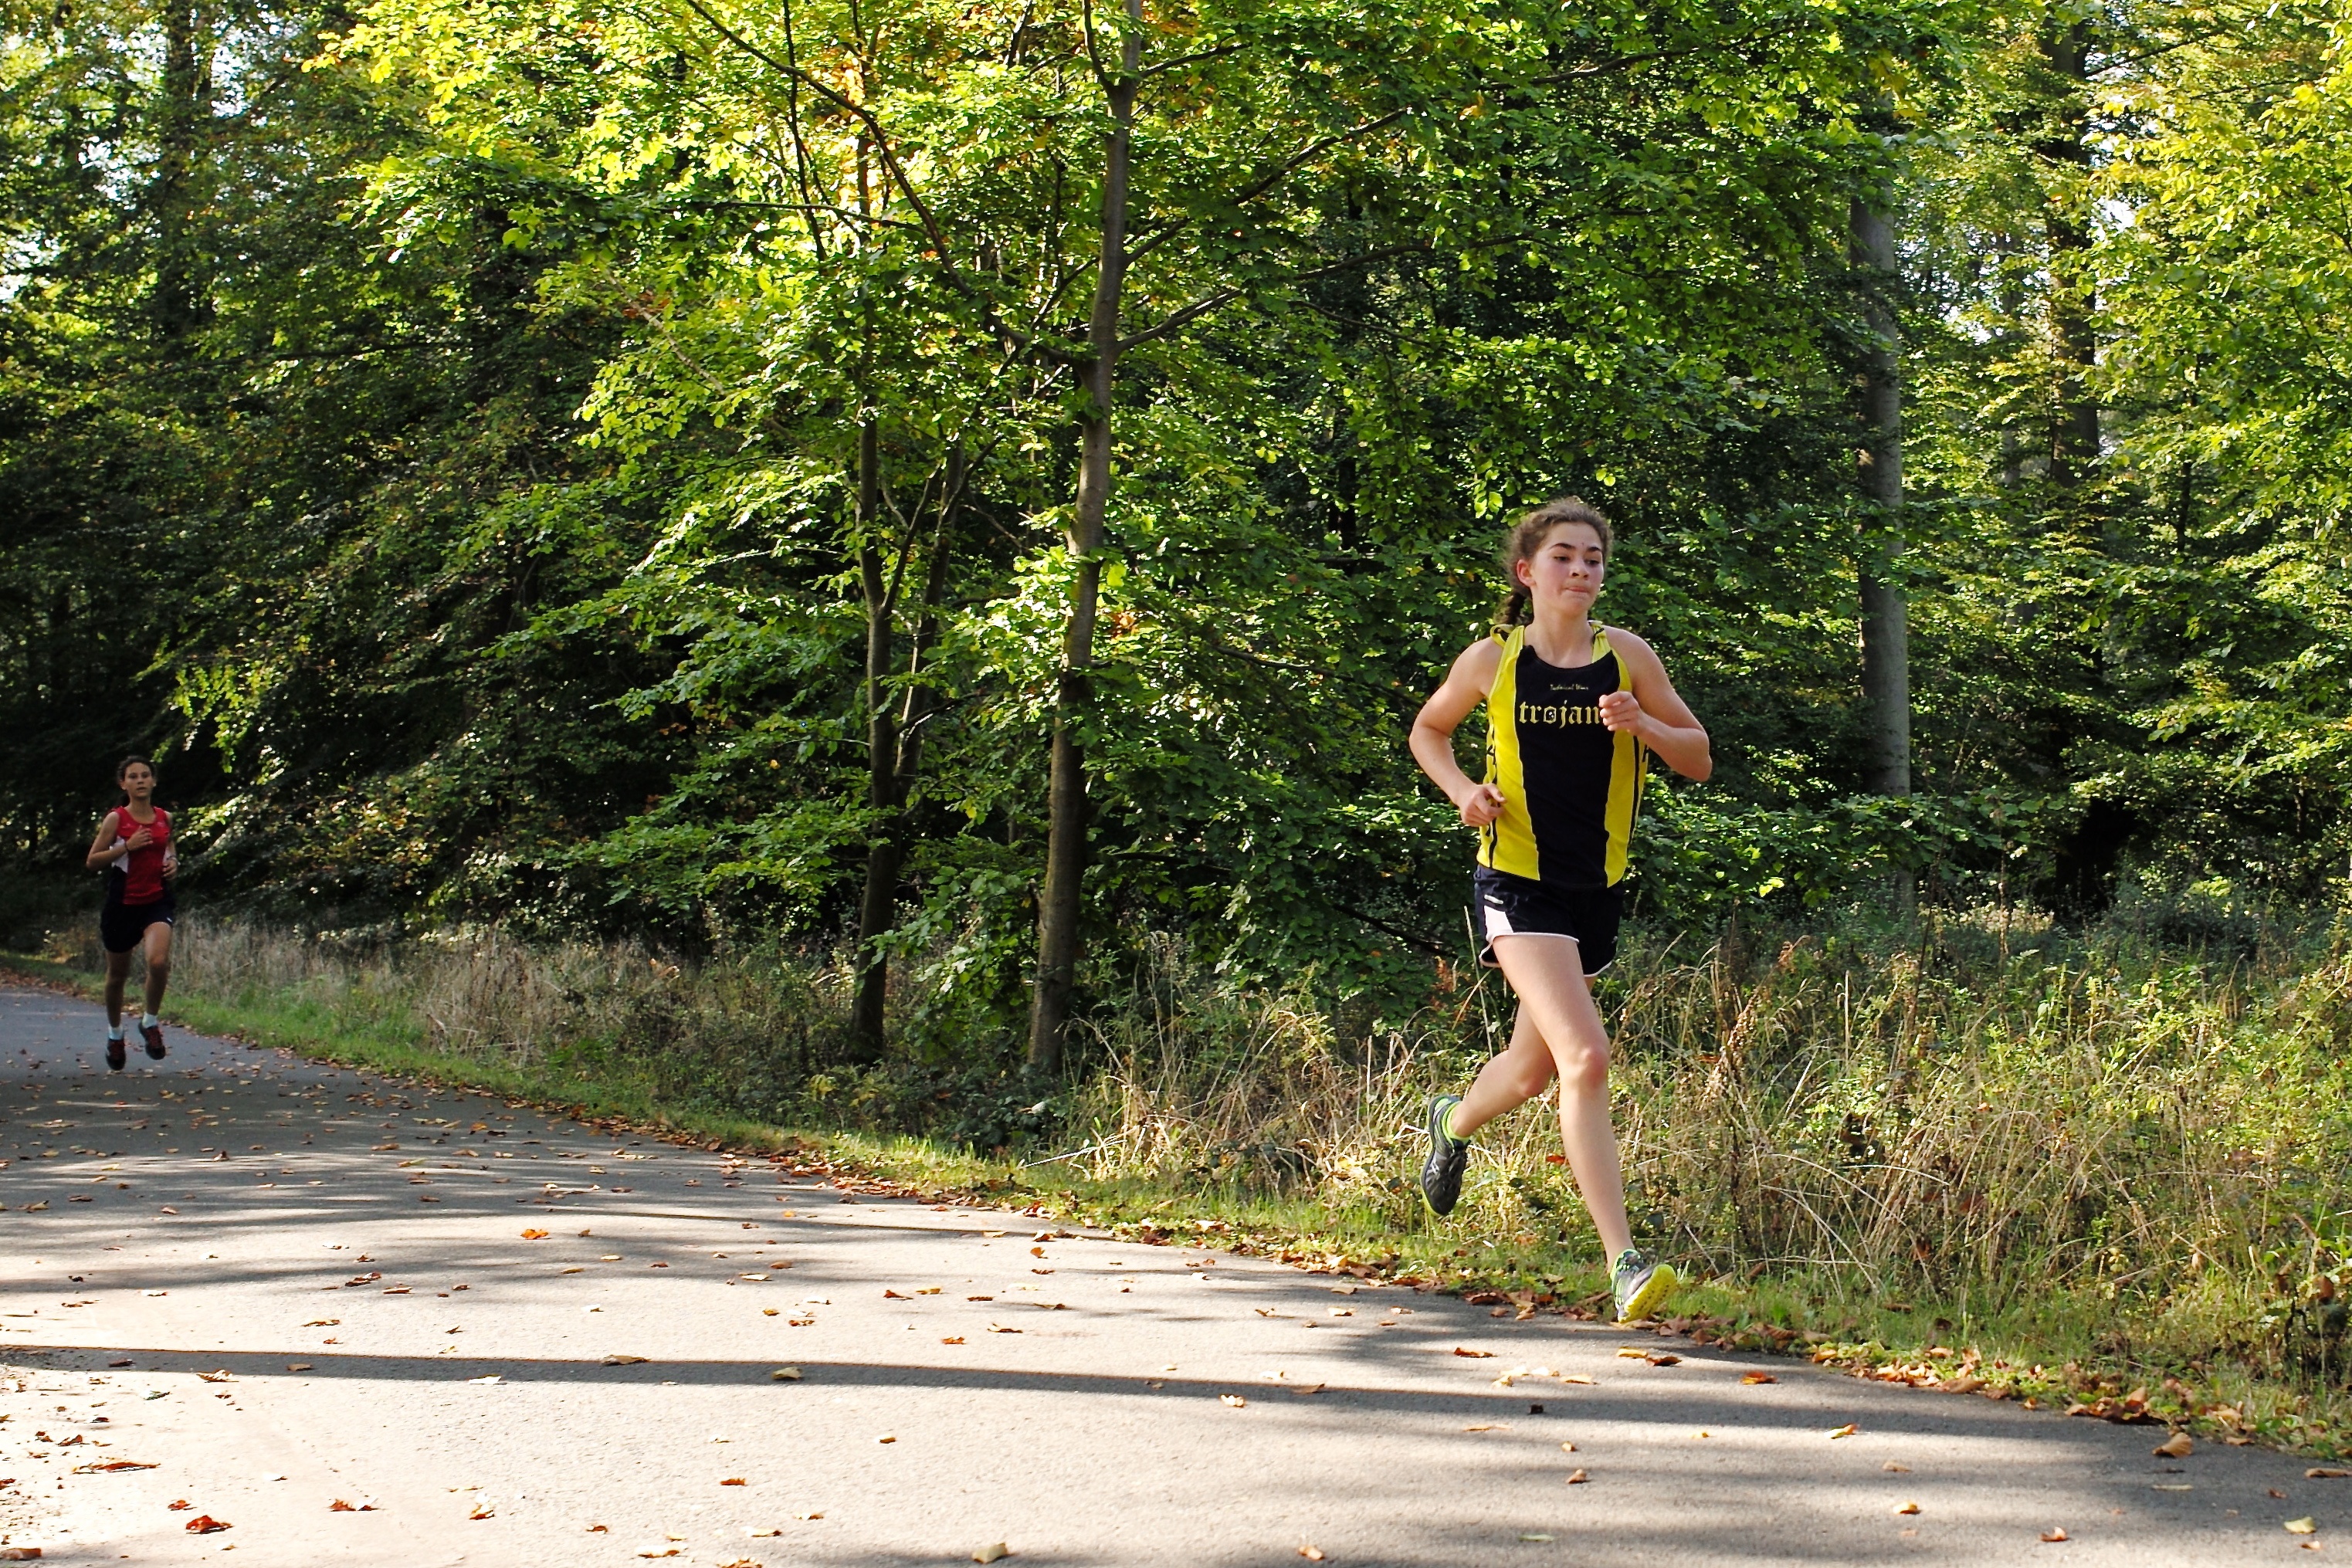
person, trail, running, run, country, recreation, europe, jogging, cross, ash, belgium, cycling, race, competition, hague, girls, brussels, m, american, sports, school, runners, 28, endurance, leica, 240, summicron, varsity, athletics, meet, xc, isb, juniorvarsity, physical exercise, outdoor recreation, human action, individual sports, endurance sports, ultramarathon, duathlon, long distance running